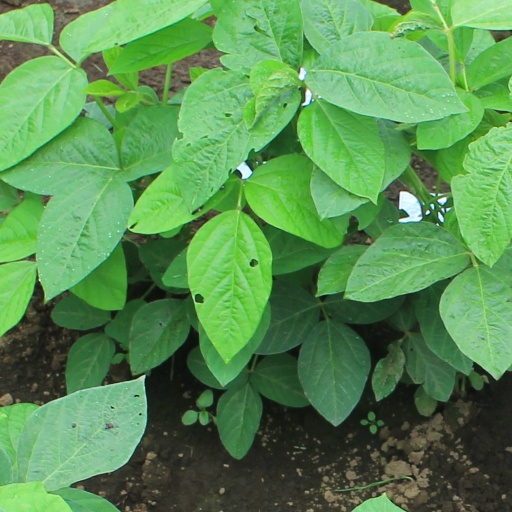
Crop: soybean